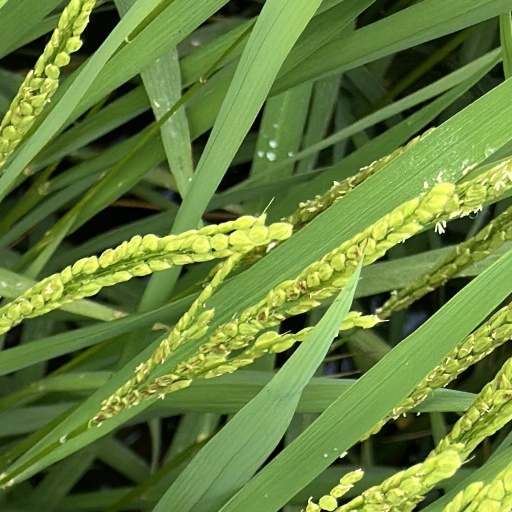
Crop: rice